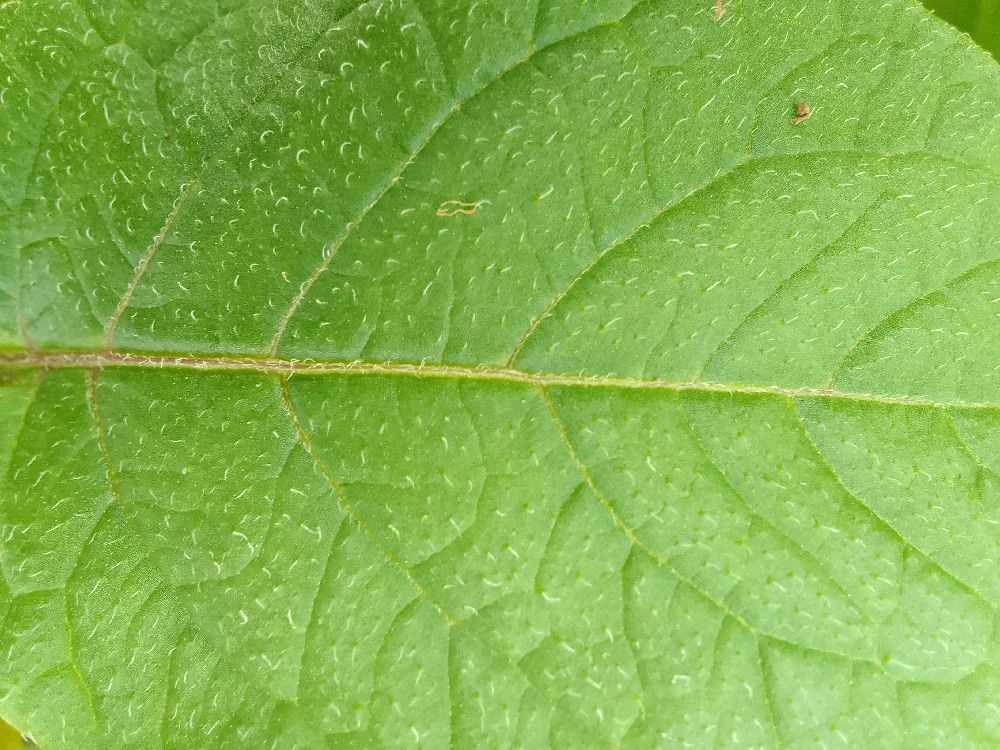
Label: Healthy